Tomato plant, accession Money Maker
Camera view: bottom (45 deg); turntable rotation: 240 degrees
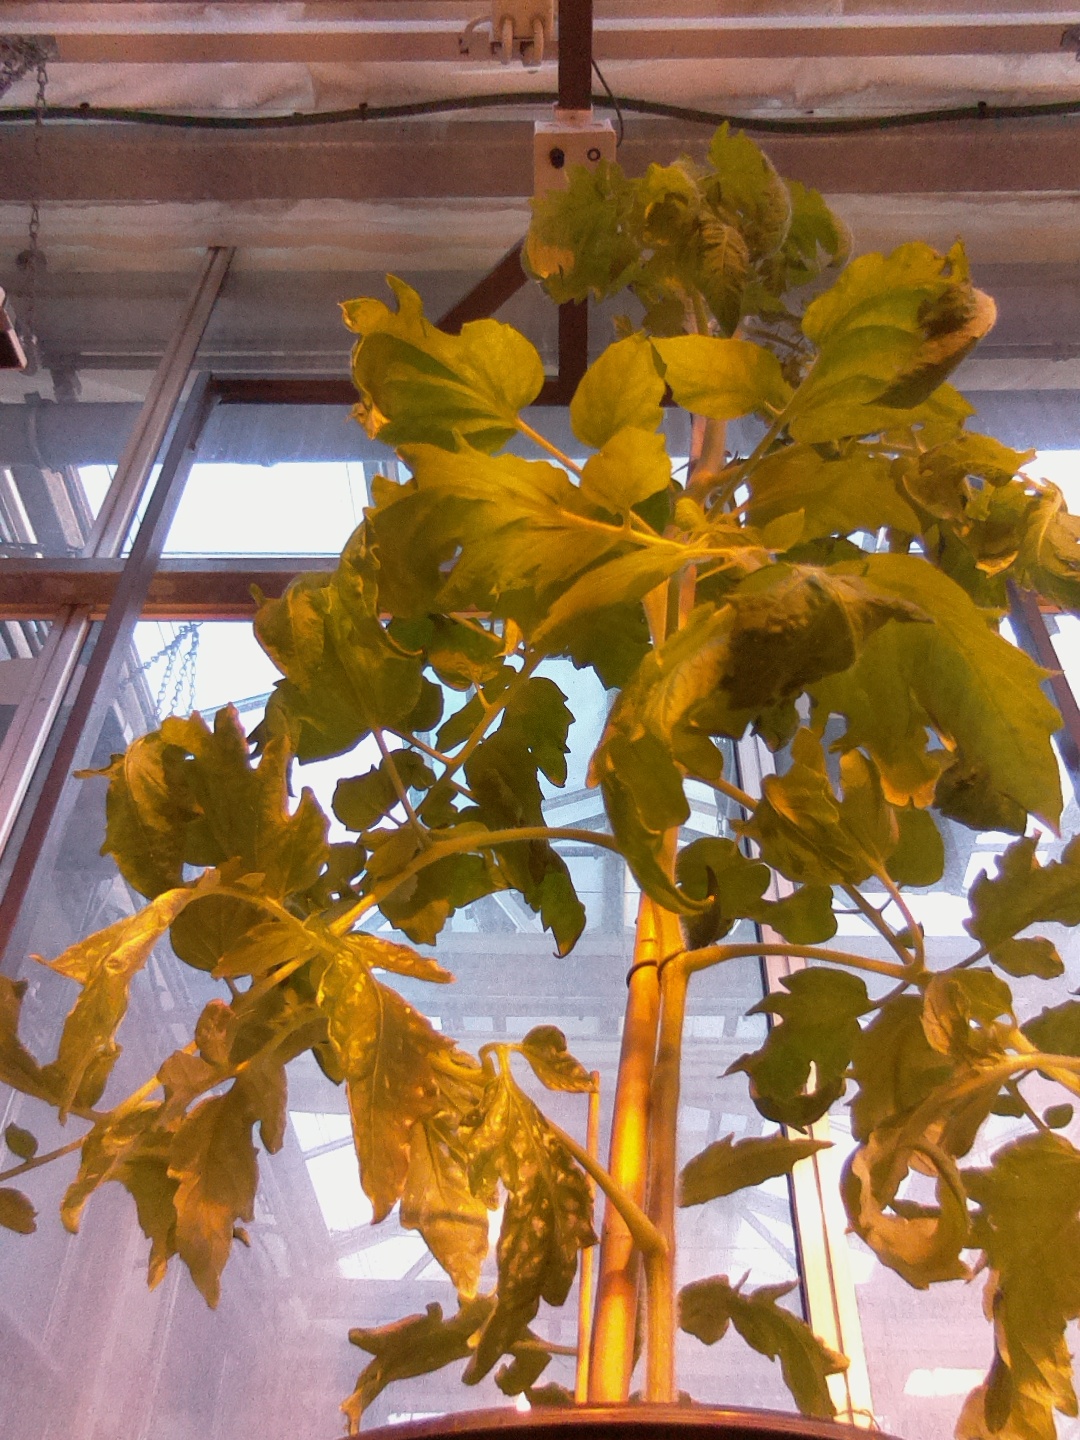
BBCH growth stage 62: 20%-30% of flowers open